Roses from the South (1926 film)

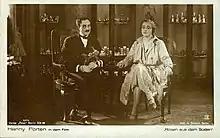

Roses from the South (German: Rosen aus dem Süden) is a 1926 German silent romance film directed by Carl Froelich and starring Henny Porten, Angelo Ferrari and Wilhelm Bendow. Its title is a reference to the song "Rosen aus dem Süden" by Johann Strauss II. Art direction was by Franz Schroedter. The film premiered in Berlin on 11 March 1926.